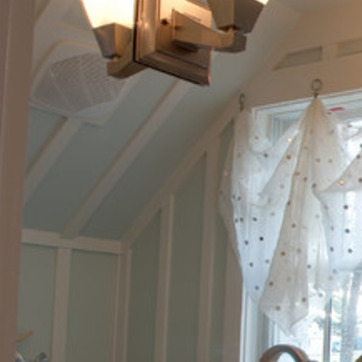
Material: mirror